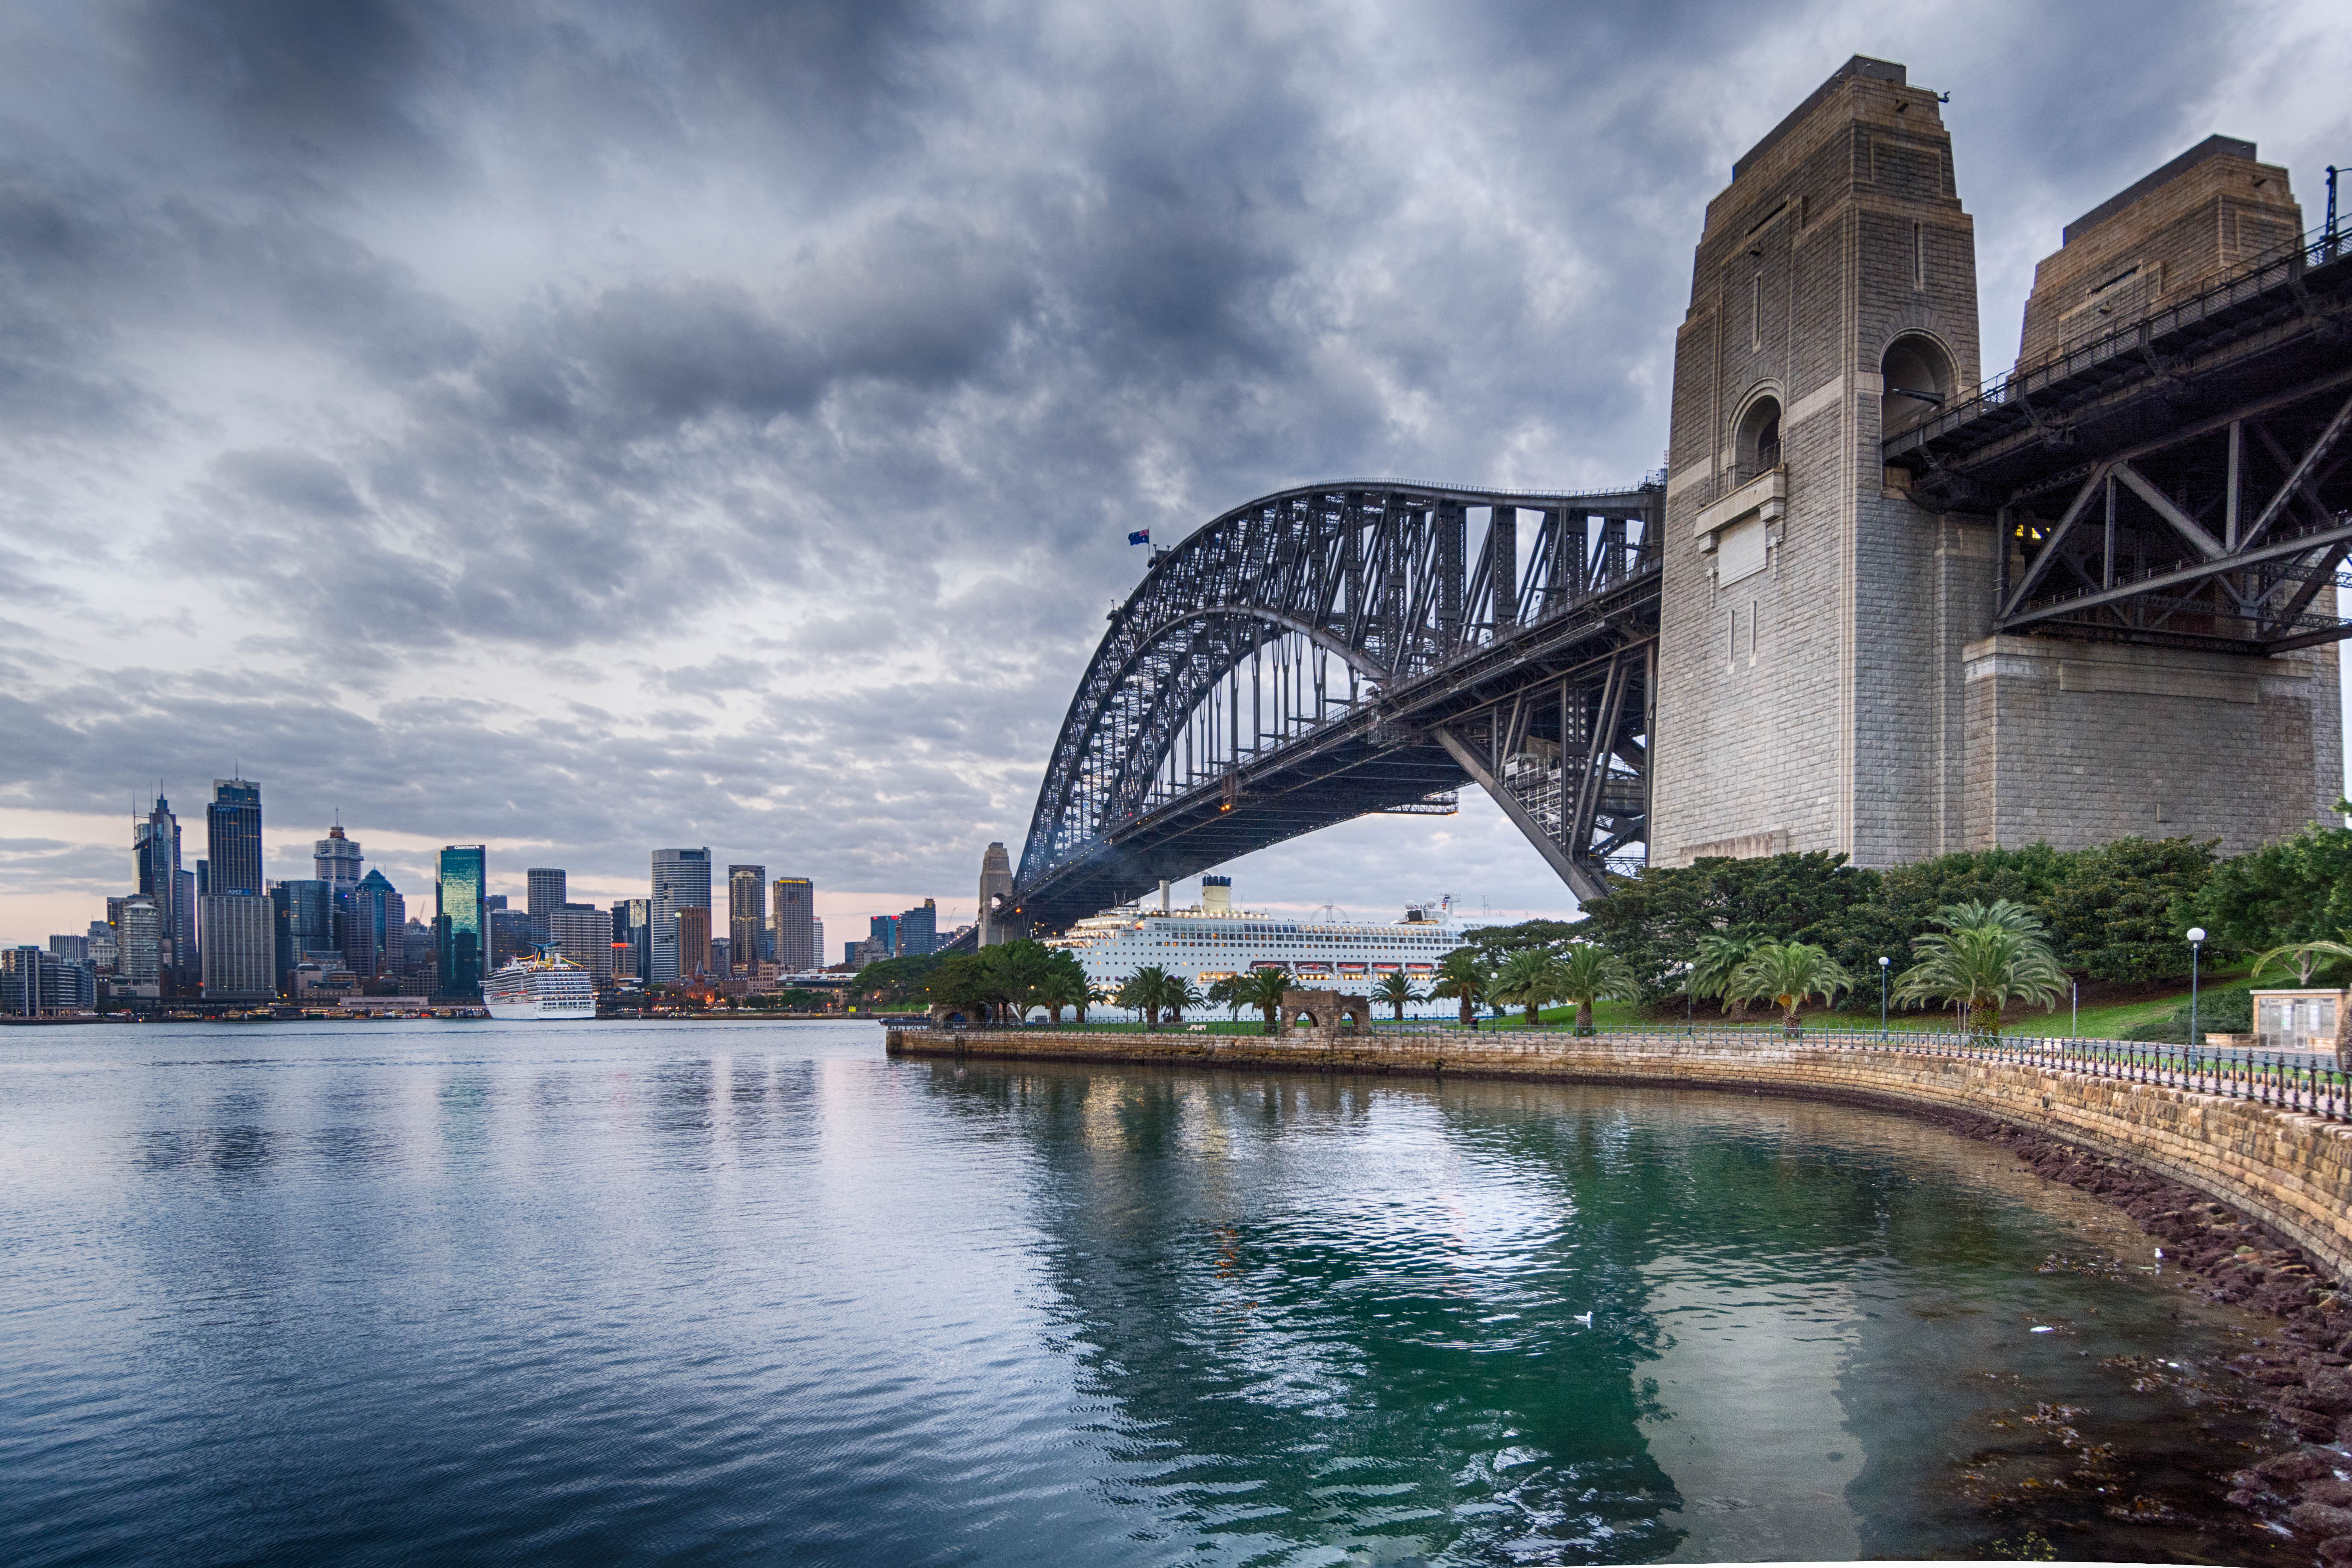
bridge, skyline, view, city, river, cityscape, transport, reflection, sydney, landmark, harbour, tourism, waterway, australia, nsw, sydneyharbourbridge, sydneyharbour, arch bridge, human settlement